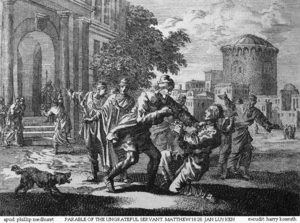
Mache dich, mein Geist, bereit est une cantate religieuse de Johann Sebastian Bach composée à Leipzig en 1724.
La miséricorde est une « forme de compassion pour la misère d'autrui » qui, par extension, peut définir une « générosité entraînant le pardon, l'indulgence pour un coupable, un vaincu ». Dans la théologie, c'est le plus grand attribut de Dieu. Dans le christianisme, c'est aussi une des dévotions les plus populaires.